Describe the emotion expressed in this image:  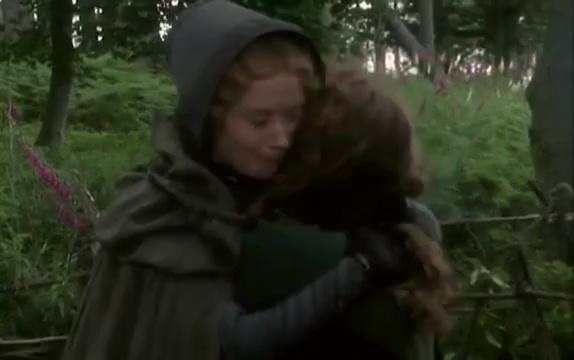
This person displays Suffering, valence and arousal with high intensity.